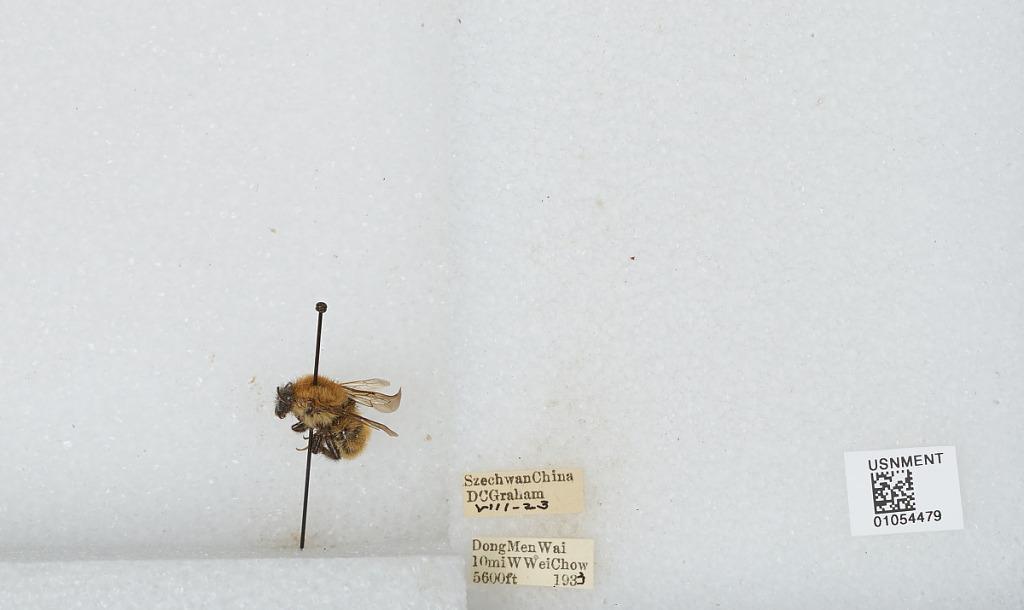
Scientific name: Bombus sp.
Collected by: D. Graham
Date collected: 1933-8-23
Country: China
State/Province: Sichuan
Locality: Dong Men Wai 10 mi W Wei Chow